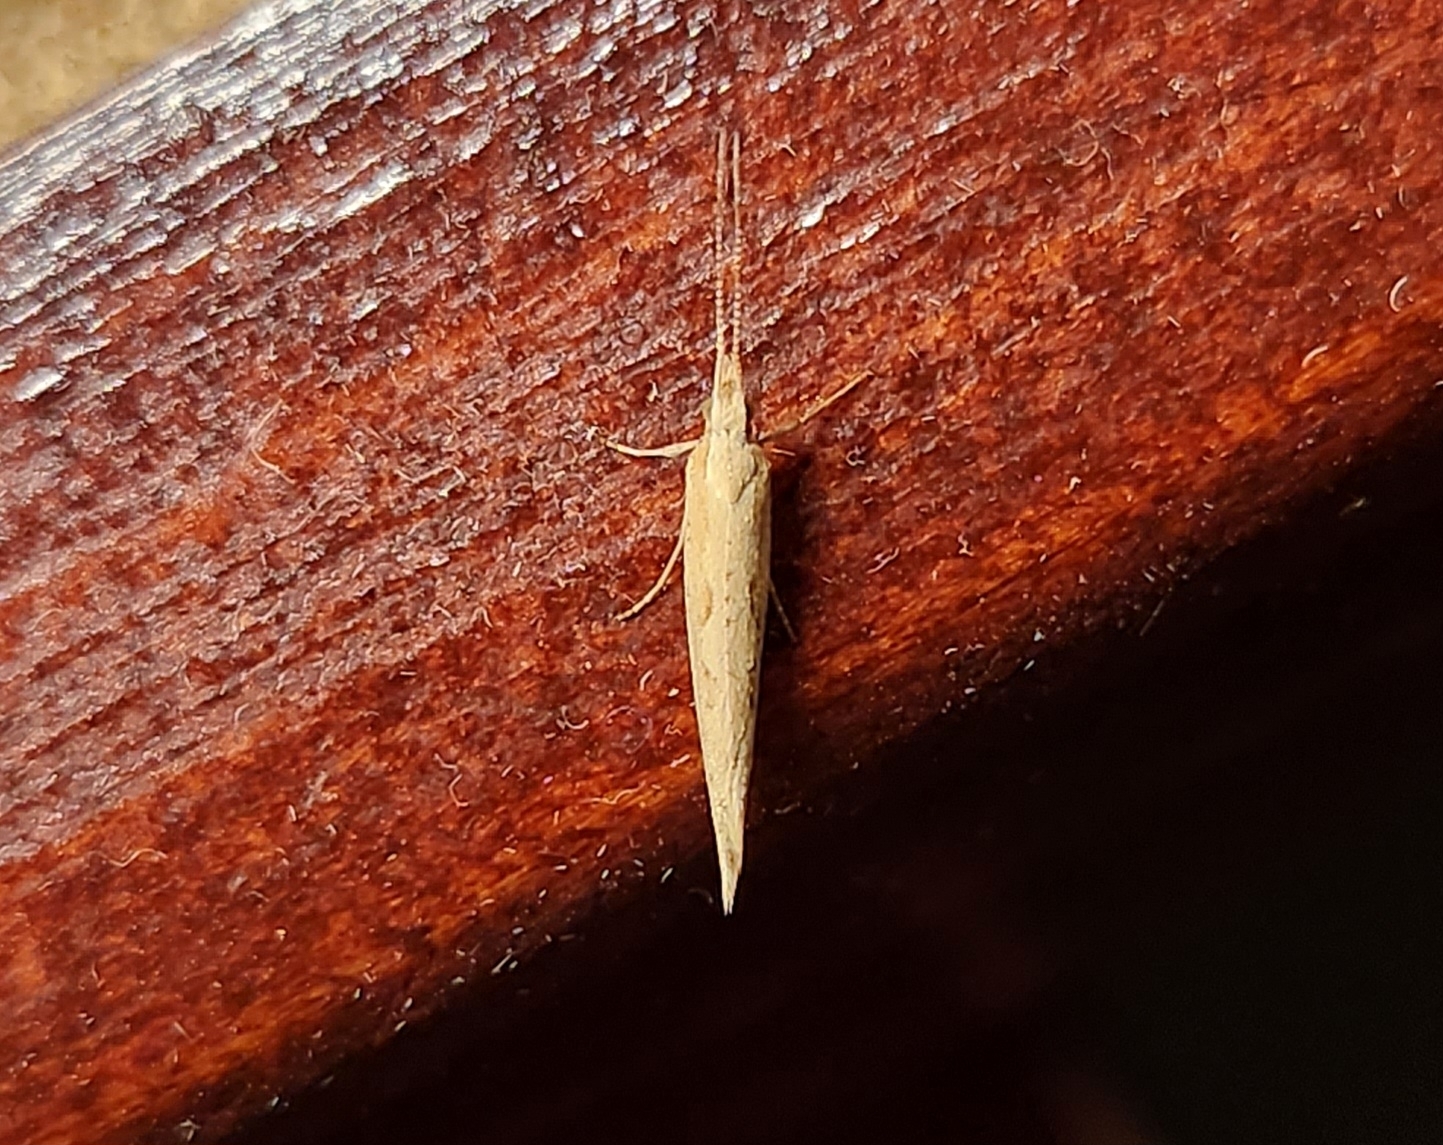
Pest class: diamondback_moth